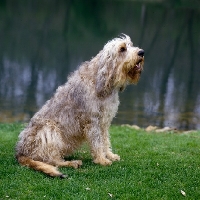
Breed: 217-n000014-otterhound